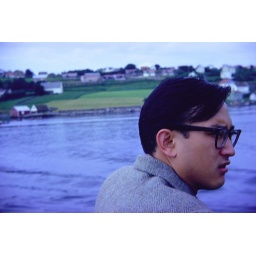
Photo taken by Warren, on a boat going through offshore islands to Stavangar, on the coast of Sweeden.